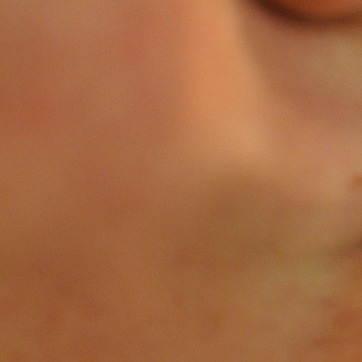
Material: skin